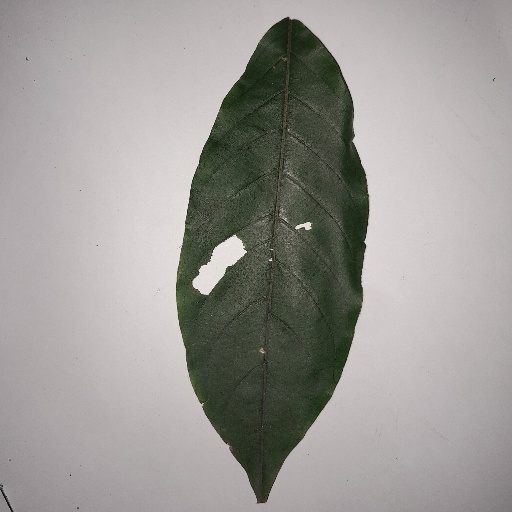
Species: HariTaki
Leaf condition: Shot Hole